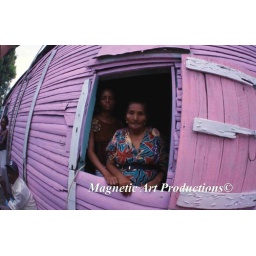
women in pink house